Squat Milada

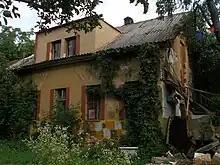
Exterior of Miluška

Milada was raided twice by the police in the summer of 1998 and was also attacked by representatives of the owner. In October 1998, a private security firm attempted to evict the building but was repelled, with two squatters remaining on the roof for four days. The security guards trashed the house but were unable to evict it. Students from a nearby housing block strung a line of rope across so that they could supply the occupiers with food and drink.